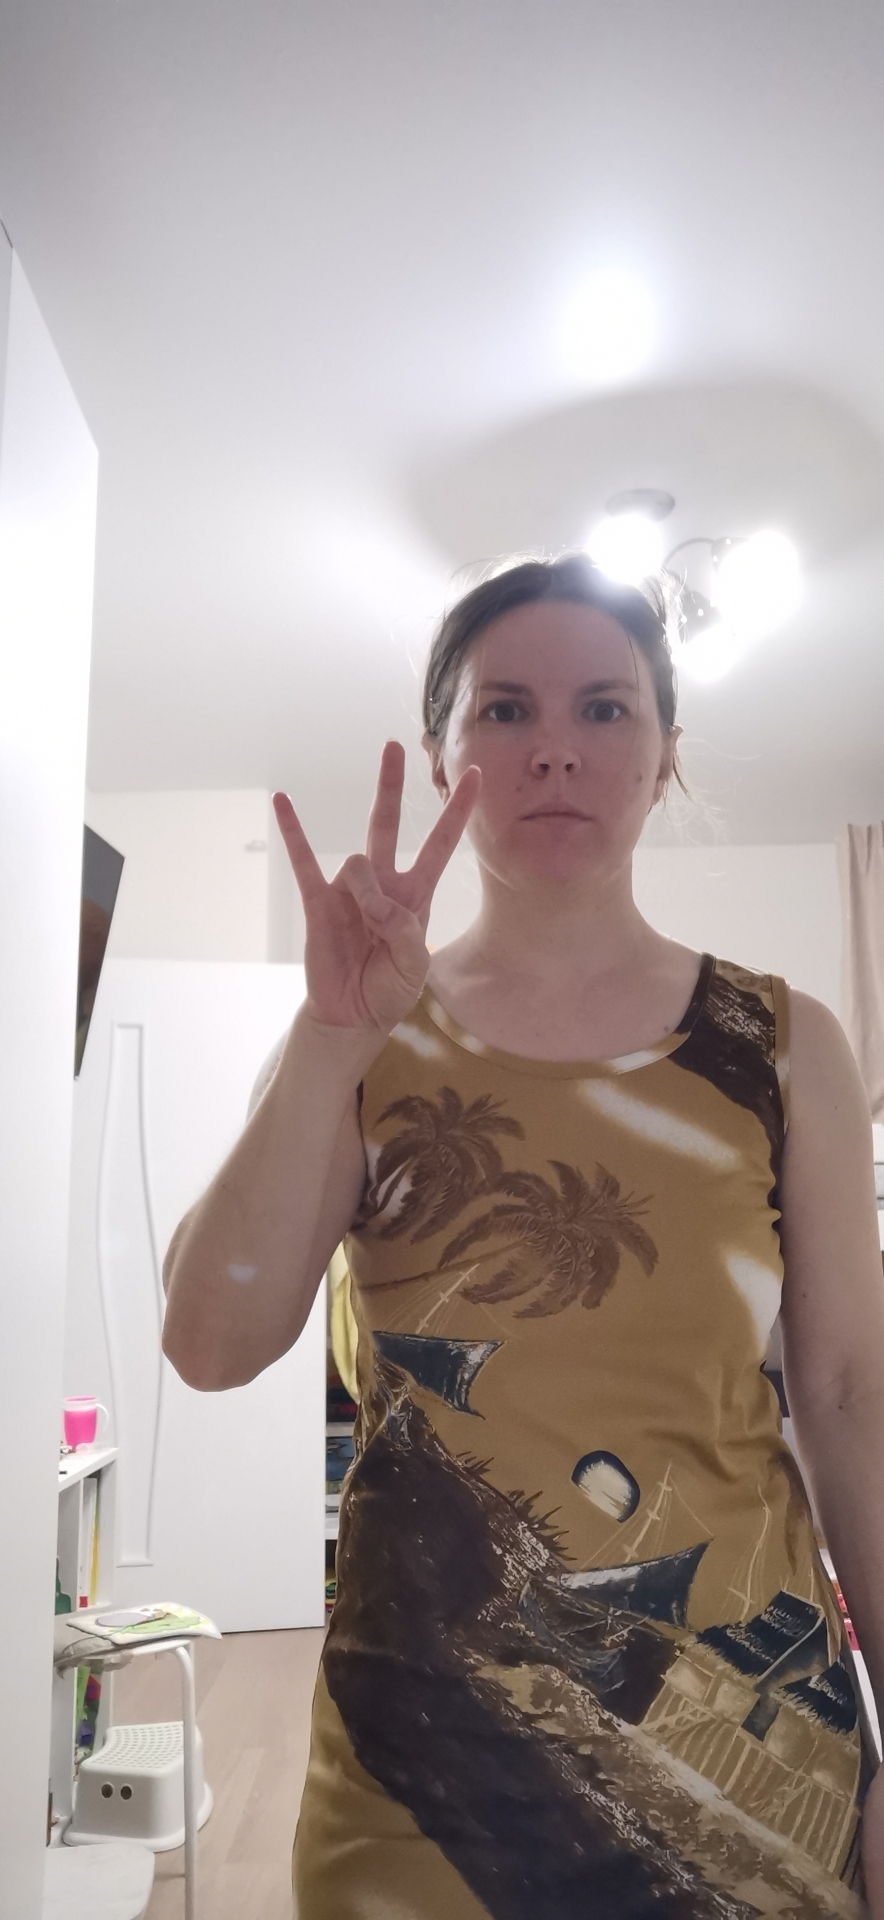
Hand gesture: three3